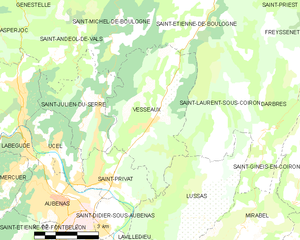
Carte des communes françaises: Vesseaux